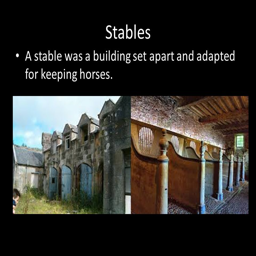
stables a stable was a building set apart and adapted for keeping horses .